Sanitarium Lake Bridges Historic District

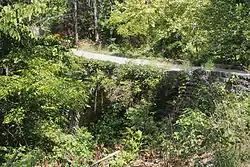
The Lake Bridge

The Sanitarium Lake Bridges Historic District encompasses a pair of stone arch bridges on Carroll County Road 317 (Lake Lucerne Road) in southern Eureka Springs, Arkansas.